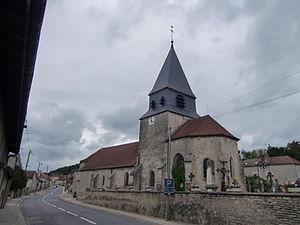
Arsonval est une commune française située dans le département de l'Aube, en région Grand Est.